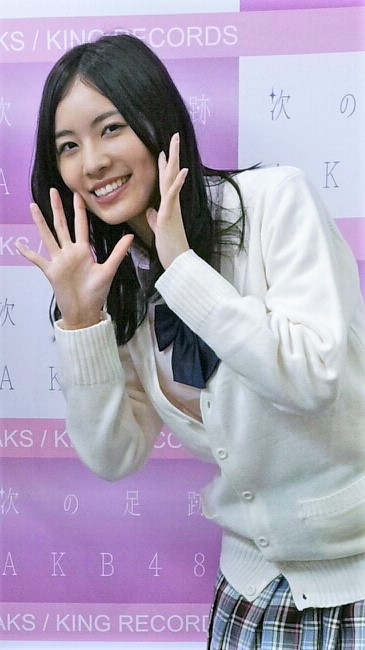
จูรินะ มัตสึอิ

| name = จูรินะ มัตสึอิ
| image = (20140503)_次の足跡_샤메회_in_오사카_03_(retouched).jpg
| native_name = จูรินะ มัตสึอิ (Jurina Matsui)
| native_name_lang = ja
| birth_place = คาซูงาอิ จังหวัดไอจิ
| years_active = 2008–ปัจจุบัน
| height = 163 ซม.
| module = Infobox musical artist|embed=yes
| genre = เจป็อป
| signature = SKE48 Jurina Matsui's signature 20140527.jpg
จูรินะ มัตสึอิ (; ; เกิด 8 มีนาคม พ.ศ. 2540) เป็นนักร้อง, นักแสดงหญิง และยูทูบเบอร์ชาวญี่ปุ่น เธอเป็นอดีตสมาชิกของวงไอดอลเกิร์ลกรุ๊ปญี่ปุ่นเอสเคอีโฟร์ตีเอต และอดีตสมาชิกเอเคบีโฟร์ตีเอต โดยเธอได้รับการยอมรับว่าเป็นเอซที่แท้จริงของวงCite web|date=2018-06-12|title=SKE48の絶対的エース・松井珠理奈、総選挙に意気込み　美バストあらわな“名古屋の狂犬”も登場 AbemaTIMES|website=web.archive.org|url-status=bot: unknown และได้รับการจัดอันดับให้อยู่ใน 10 อันดับแรกในงานเลือกตั้งเซ็มบัตสึ|การเลือกตั้งทั่วไปประจำปีของเอเคบีโฟร์ตีเอตหลายครั้งและชนะการเลือกตั้งในปี พ.ศ. 2561
จูรินะเดบิวต์กับเอสเคอีโฟร์ตีเอตในปี พ.ศ. 2551 และไม่นานก็ได้รับตำแหน่งเซ็นเตอร์สำหรับซิงเกิล "โอโกเอะไดมอนด์ (Ōgoe Diamond)" ของเอเคบีโฟร์ตีเอต ทำให้เธอเป็นสมาชิกวงน้องสาวคนแรกที่เข้าร่วมและทำหน้าที่เป็นเซ็นเตอร์และเซ็มบัตสึหลักของเอเคบีโฟร์ตีเอต จูรินะประกาศจบการศึกษาจากเอสเคอีโฟร์ตีเอตเมื่อวันที่ 7 กุมภาพันธ์ พ.ศ. 2563 และปล่อยซิงเกิลสุดท้ายของเธอกับวง "โคอิ โอจิ แฟล็ก (Koi Ochi Flag)"ในวันที่ 3 กุมภาพันธ์ พ.ศ. 2564 และจัดคอนเสิร์ตจบการศึกษาเมื่อวันที่ 11 เมษายน ในปีเดียวกัน
== ชีวิตในวัยเด็ก ==
จูรินะเกิดเมื่อวันที่ 8 มีนาคม พ.ศ. 2540 ที่เมืองคะซุงะอิจังหวัดไอจิ เป็นบุตรคนเดียวของ ยูมิโกะ มัตสึอิ ผู้เชี่ยวชาญด้านความงาม จูรินะสนใจการร้องเพลงมาตั้งแต่สมัยเรียนอนุบาลจากนั้นก็มาชอบการเต้นเมื่อเธอเริ่มเข้าเรียนที่โรงเรียนสอนเต้นฮิปฮอปประมาณชั้นประถมศึกษาปีที่ 3จูรินะคิดว่าการร้องเพลงและการเต้นเป็นสิ่งที่ไอดอลต้องทำเธอเริ่มตั้งเป้าที่จะเป็นไอดอล
== ด้านอาชีพ ==
=== 2551–2555: เปิดตัวด้วยเพลง "โอโกเอะไดมอนด์" และเอสเคอีโฟร์ตีเอต ===
ในปี 2551 ได้รับคัดเลือกให้เป็นเอสเคอีโฟร์ตีเอต รุ่นที่ 1 และเปิดตัวการแสดงครั้งแรกในวันที่ 5 ตุลาคมที่เธียร์เตอร์ของเอสเคอีโฟร์ตีเอต ในซากาเอะ (นาโงยะ)|ซากาเอะ นครนาโงยะCite web|title=SKE48松井珠理奈・卒業発表：特番には1期生大矢真那・中西優香・佐藤実絵子も登場 OKMusic|website=okmusic.jp สามเดือนต่อมา ขณะจูรินะอายุ 11 ขวบ เธอได้รับเลือกให้เป็นเซ็นเตอร์และเซ็มบัตสึหลักของเอเคบีโฟร์ตีเอต สำหรับซิงเกิล"โอโกเอะไดมอนด์ (Ōgoe Diamond)" นี่เป็นครั้งแรกที่ซิงเกิลเอเคบีโฟร์ตีเอตที่มีสมาชิกของวงน้องสาว
ในปี 2552 จูรินะได้รับเลือกอีกครั้งให้เป็นหนึ่งในเซ็นเตอร์สำหรับซิงเกิลหลักที่ 11 ของเอเคบีโฟร์ตีเอต "จูเน็นซากูระ (10nen Sakura)" ร่วมกับอัตสึโกะ มาเอดะ ตั้งแต่นั้นเป็นต้นมา จูรินะก็ยังคงมีส่วนร่วมในซิงเกิลหลักของเอเคบีโฟร์ตีเอตจนถึงปี 2561 ยกเว้นซิงเกิลที่ตัดสินโดยการแข่งขันเป่ายิ้งฉุบ ในเดือนสิงหาคมปีเดียวกัน จูรินะได้รับหน้าที่เป็นเซ็นเตอร์และเซ็มบัตสึในซิงเกิลหลักของเอสเคอีโฟร์ตีเอต "สึโยะกิ โมโนะ โย (Tsuyoki Mono yo)" จากนั้นก็ยังคงดำรงตำแหน่งนั้นต่อไปจนถึง "มาเอะ โนะเอริ (Mae Nomeri)" ในปี 2558
ในปี 2554 จูรินะได้แสดงเป็นหนึ่งในตัวละครเอกในมิวสิกวิดีโอสำหรับซิงเกิลที่ 20 ของเอเคบีโฟร์ตีเอต "ซากูระโนะคินินาโร (Sakura no Ki ni Narō)"
=== 2555-2560: การควบตำแหน่งกับ เอเคบีโฟร์ตีเอต ===
ในช่วงต้นปี 2555 หลังจากมีเรื่องอื้อฉาวของสมาชิกเอเคบีโฟร์ตีเอต ฮิราจิมะ นัตสึมิ และ รูมิ โยเนซาวะ ซึ่งทั้งคู่ได้ลาออกจากวง จูรินะก็ได้ถูกเพิ่มเข้าวงเอเคบีโฟร์ตีเอตและควบทีมเคในฐานะสมาชิกชั่วคราว
ต่อมาเธอได้เปิดตัวการแสดงครั้งแรกที่เธียเตอร์ของเอเคบีโฟร์ตีเอต เมื่อวันที่ 1 มิถุนายนเมื่อวันที่ 18 กันยายนิ จูรินะได้รับการประกาศให้เป็นหนึ่งในเซ็นเตอร์ของซิงเกิล "อูซะ (UZA)" ของเอเคบีโฟร์ตีเอต ร่วมกับ ยูโกะ โอชิมะ และแสดงเพลงนี้เป็นครั้งแรกในการแข่งขันเป่ายิ้งฉุบ
ในการแข่งขันเป่ายิ้งฉุบครั้งต่อไปในปี 2556 จูรินะได้เป็นผู้ชนะหลังจากเอาชนะสมาชิกทั้งหมด 83 คน ซึ่งทำให้เธอได้รับตำแหน่งเซ็นเตอร์ในซิงเกิลที่ 34 ของเอเคบีโฟร์ตีเอต "ซูซูกาเกะนันชาระ (Suzukake Nanchyara)"
ในปี 2558 เพลงโซโล่เพลงแรกของจูรินะ "อะกาอิ พินฮีรู โตะ โพรเฟสเซอะ (Akai Pinhiiru to Professor)" ได้รับการเผยแพร่โดยเป็นหนึ่งในเพลงใหม่สำหรับสตูดิโออัลบั้มชุดที่หกของเอเคบีโฟร์ตีเอต โคะโคะกะโรเดสดะ, โคะโคะเดะโทะเบะ! (Koko ga Rhodes da, Koko de Tobe!)
ในระหว่างการออกอากาศรายการ AKB48 All Night Nippon เมื่อวันที่ 21 ตุลาคม 2558 จูรินะได้ประกาศว่าเธอจะยุติตำแหน่งในเอเคบีโฟร์ตีเอตทีมเค หลังจากควบวงว่าเป็นเวลานาน 5 ปีเพื่อเต็มที่กับเอสเคอีโฟร์ตีเอต ต่อมาเธอมีการแสดงครั้งสุดท้ายที่เธียเตอร์ของเอเคบีโฟร์ตีเอต เมื่อวันที่ 24 ธันวาคมCite web|last=ザテレビジョン|title=松井珠理奈 涙の"AKB48ラストステージ" 芸能ニュースならザテレビジョン|website=ザテレビジョン|language=ja
=== 2555-2562: การพักงานการปัญหาสุขภาพ และอัลบั้มเดี่ยว ===
=== 2563-ปัจจุบัน: จบการศึกษาจากเอสเคอีโฟร์ตีเอต ===
== ยูนิตสเตจ ==
หมายเหตุ: รายการการมีส่วนร่วมของจูรินะในรายการการแสดงในโรงละครของเอสเคอีโฟร์ตีเอต และเอเคบีโฟร์ตีเอต หรือที่เรียกว่า"สเตจ"
== อ้างอิง ==
หมวดหมู่:ไอดอลญี่ปุ่น
หมวดหมู่:นักร้องป็อปหญิงญี่ปุ่น
หมวดหมู่:นักแสดงหญิงชาวญี่ปุ่น
หมวดหมู่:นางแบบญี่ปุ่น
หมวดหมู่:สมาชิกของเอสเคอีโฟร์ตีเอต
หมวดหมู่:สมาชิกของเอเคบีโฟร์ตีเอต
หมวดหมู่:บุคคลจากคาซูงาอิ
หมวดหมู่:ผู้เข้าแข่งขันพรอดิวซ์โฟร์ตีเอต
หมวดหมู่:ศิลปินสังกัดโซนีมิวสิกเอนเตอร์เทนเมนต์เจแปน